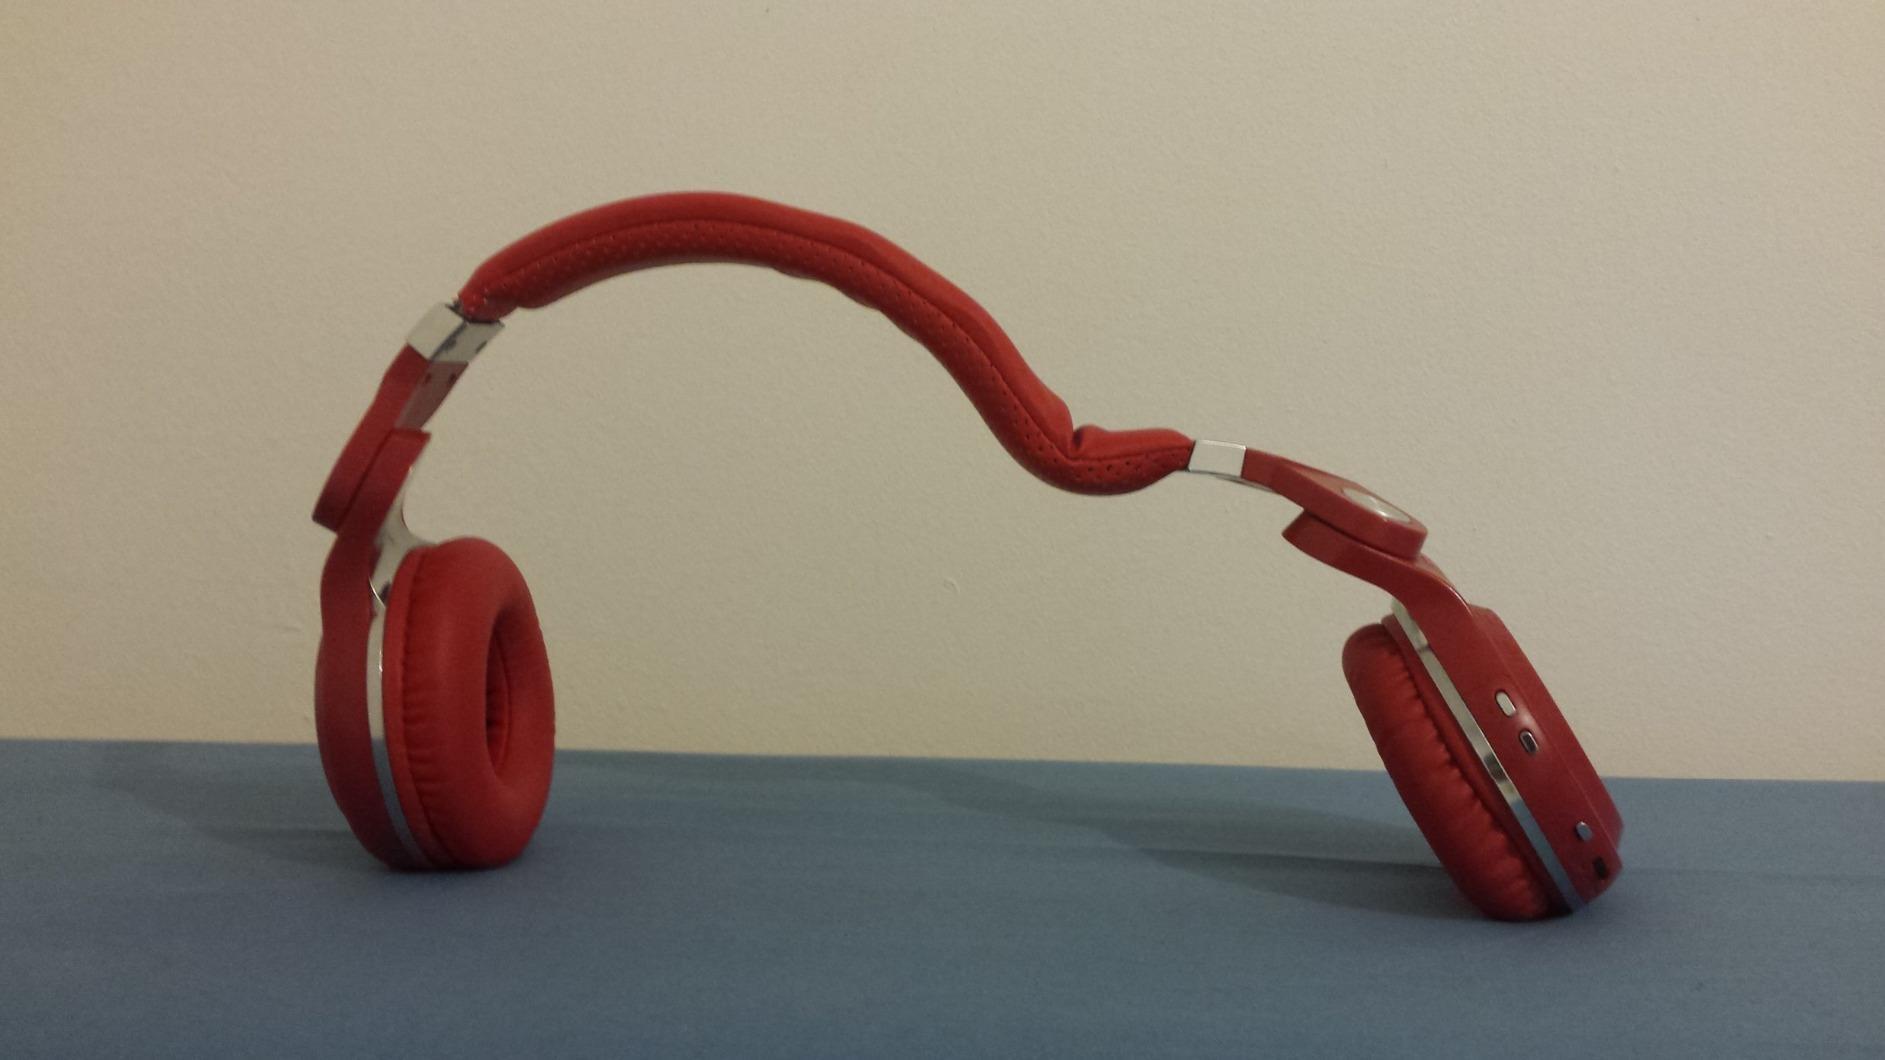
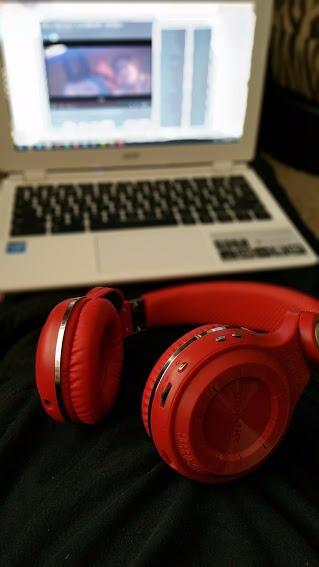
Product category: headphones
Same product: yes